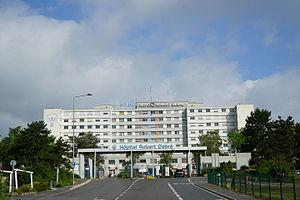
vue d'une partie du Centre Hospitalier Universitaire de Reims.
Le centre hospitalier universitaire de Reims est un centre hospitalier universitaire situé à Reims en France et qui dessert la région Champagne-Ardenne.